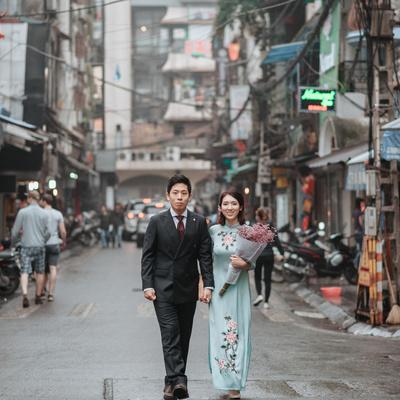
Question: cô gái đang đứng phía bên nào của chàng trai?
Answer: cô gái đang đứng bên trái chàng trai